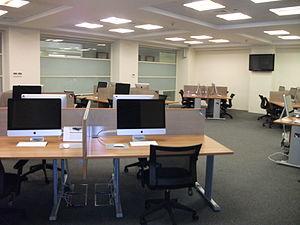
Locaux de l’association Jordan Media Institute (JMI)